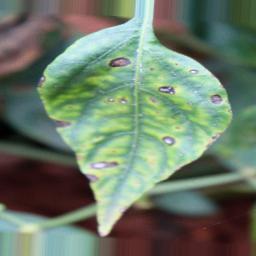
Label: cercospora